Question: Please indicate a possible affordance area of the drag_suitcase that can be used for dragging
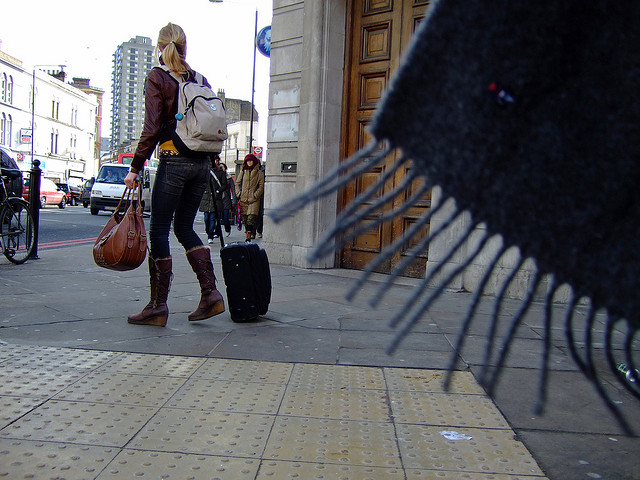
Answer: [203.5, 158, 232.5, 186]